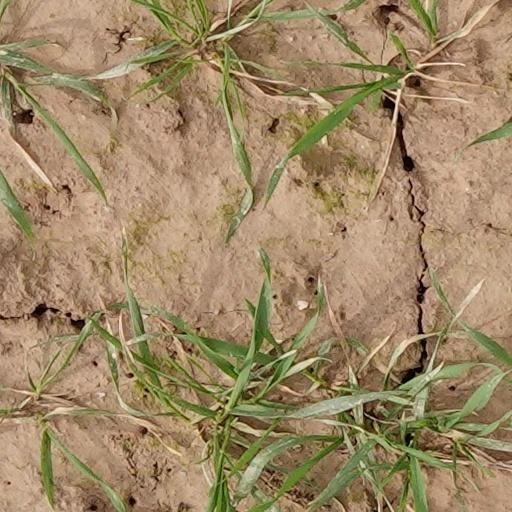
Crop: wheat